P. G. T. Beauregard

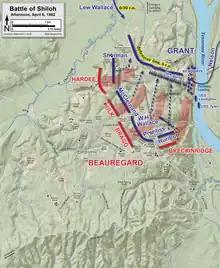
Map of the Battle of Shiloh, afternoon of April 6, 1862, after Beauregard took command

After Bull Run, Beauregard advocated the use of a standardized battle flag other than the "Stars and Bars" Confederate national flag to avoid visual confusion with the U.S. flag. He worked with Johnston and William Porcher Miles to create the Confederate Battle Flag. Women visiting Beauregard's army contributed silk material from their dresses to create the first three flags, for Beauregard, Johnston, and Earl Van Dorn; thus, the first flags contained more feminine pink than martial red. However, the official battle flag had a red background with white stars. Throughout his career, Beauregard worked to have the flag adopted, and he helped to make it the most popular symbol of the Confederacy.